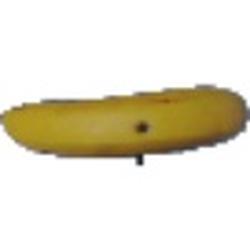
Label: Banana